Trouble (band)

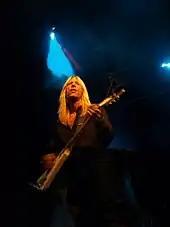
Rick Wartell live at Jalometalli 2008

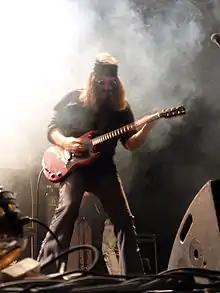
Bruce Franklin at Jalometalli 2008

The band toured throughout the Midwest during the early 1980s. On February 5, 1983, the band recorded "Trouble Live in Chicago". Drummer Jeff Olson mailed the cassette to Brian Slagel of Metal Blade Records and the band landed their first record deal. Trouble released their eponymous debut (later referred to as "Psalm 9") with Metal Blade Records in 1984. "The Skull" followed in 1985, and reflected singer Wagner's struggles with substance abuse, as well as growing turmoil within the group. This led to the replacement of bassist McAllister with Ron Holzner. Drummer Jeff Olson also departed. Reports suggested that Olson had left the band to become a preacher, but he had actually decided to pursue studies at Berklee College of Music in Boston, where he received his Bachelor of Music degree cum laude in Film Scoring. Dennis Lesh was drafted as his replacement for 1987's "Run to the Light". In comparison to earlier recordings, the critics thought "Run to the Light" was "disappointing". Dennis Lesh played drums during Trouble's "Run to the Light" 1987 tour. Kirkpatrick later formed the Christian metal band Tourniquet in 1990.